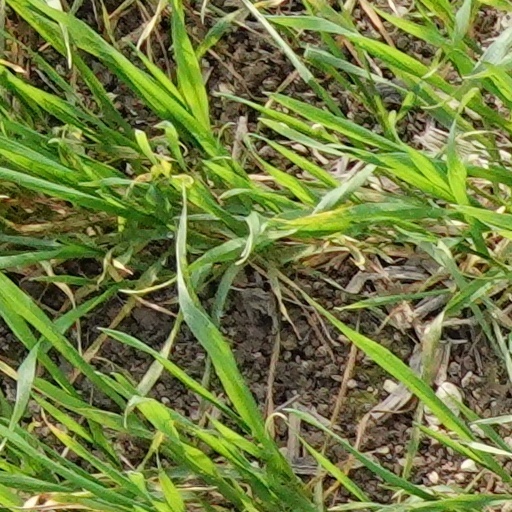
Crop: wheat